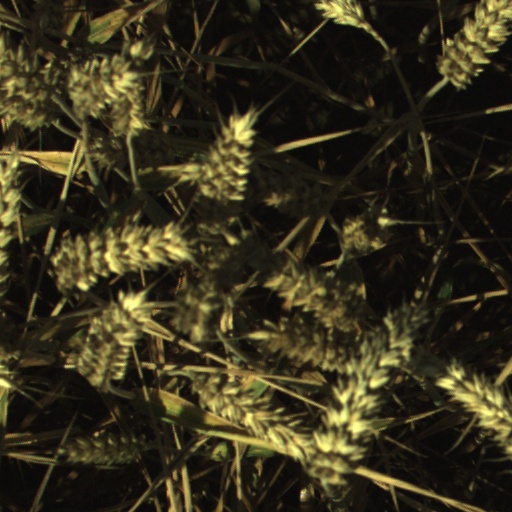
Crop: wheat